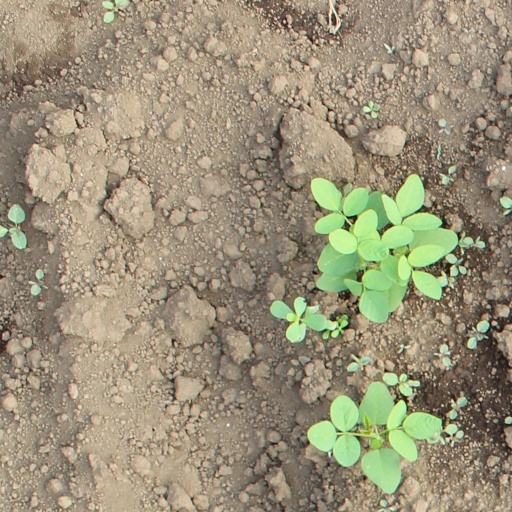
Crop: soybean